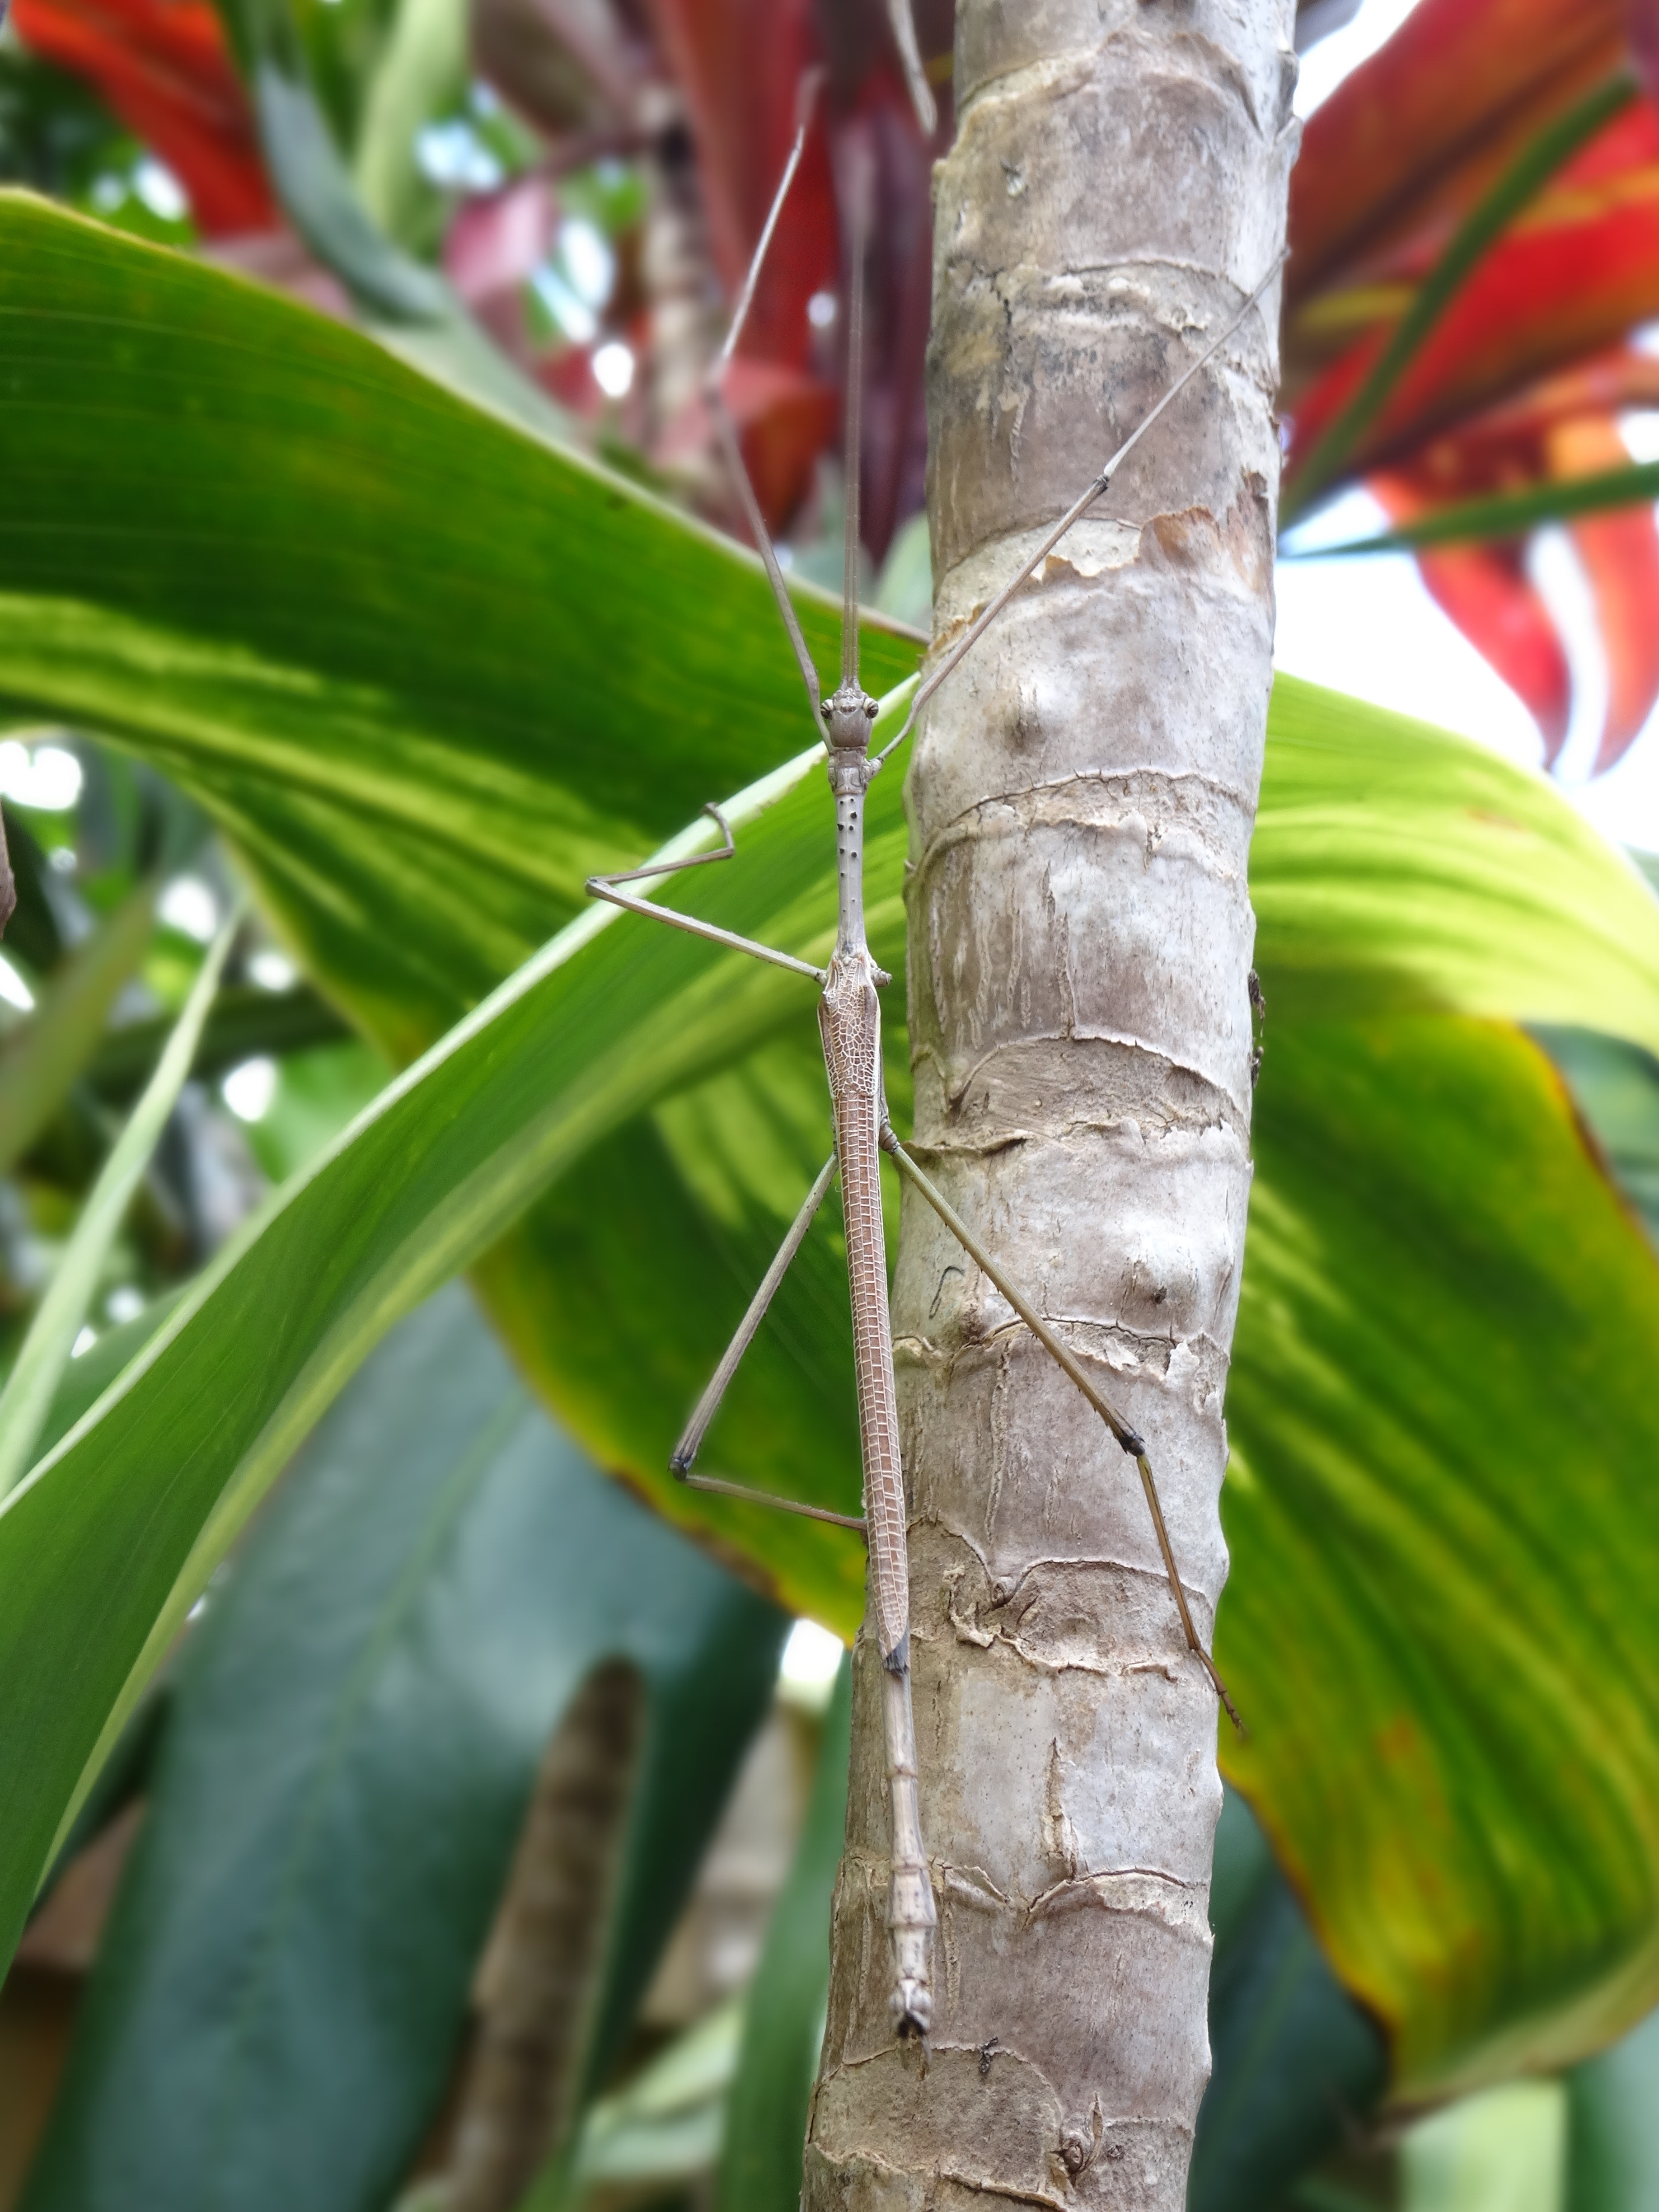
tree, nature, grass, branch, plant, leaf, flower, green, jungle, produce, insect, botany, flora, close up, camouflage, rainforest, tropics, stick, macro photography, plant stem, woody plant, arecales